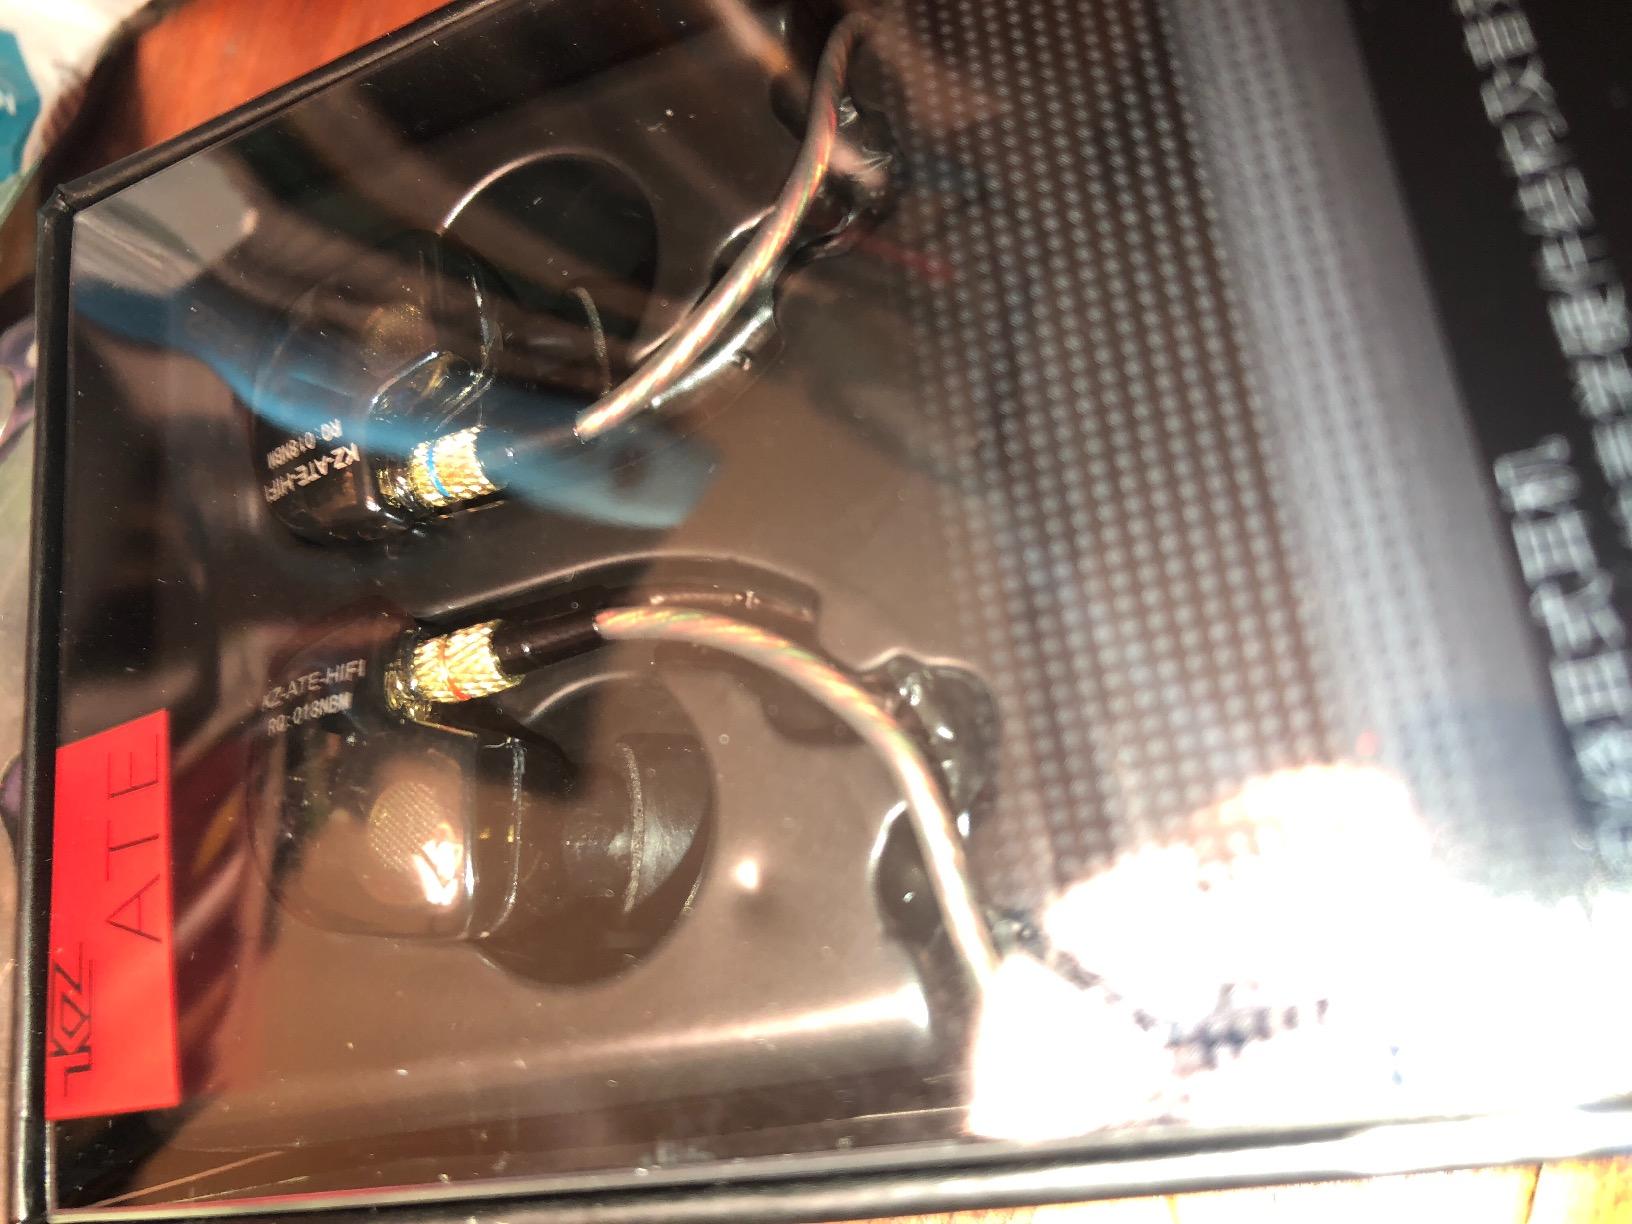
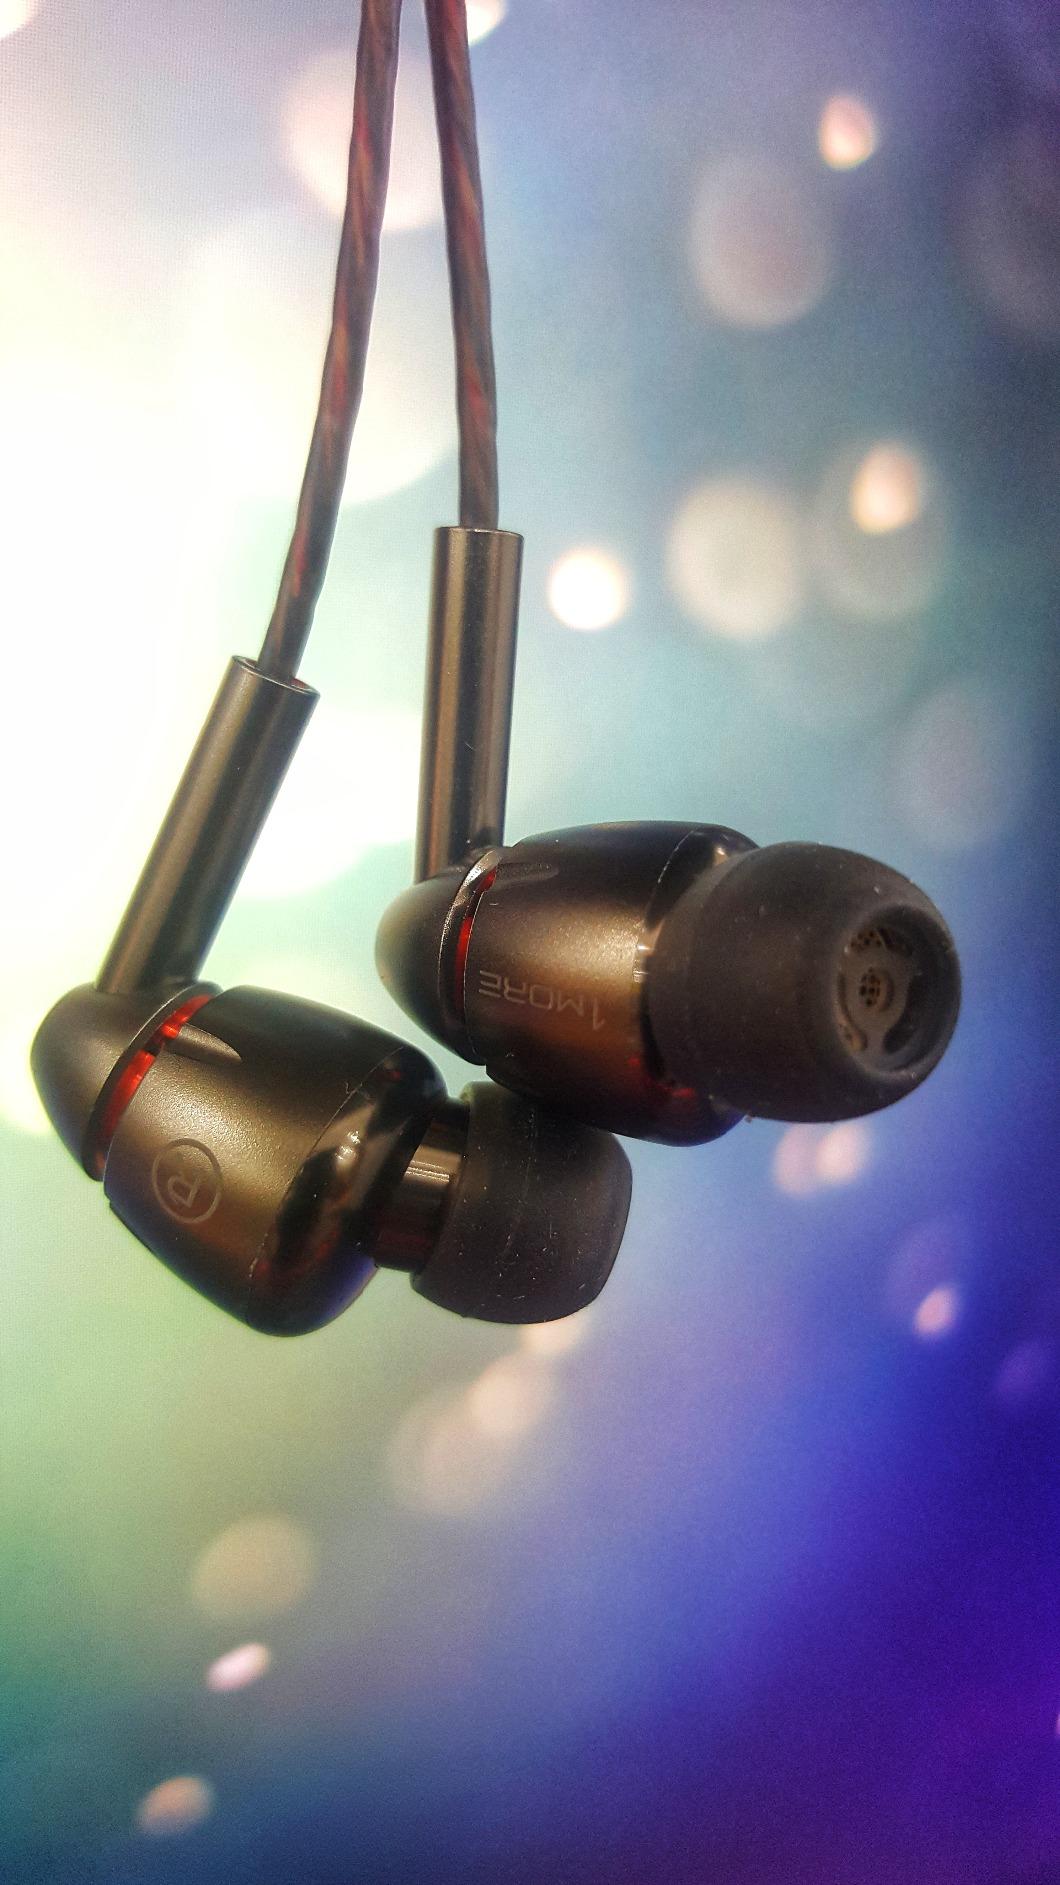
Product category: headphones
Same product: no